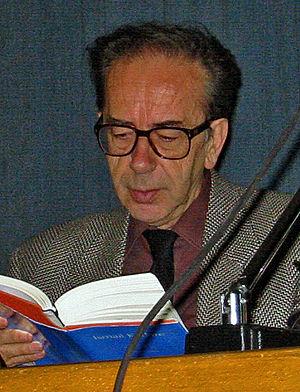
Le prix international Man-Booker est un prix littéraire bisannuel récompensant des écrivains de fiction.
La vendetta est définie par le Dictionnaire de l'Académie française comme un « mot emprunté de l’italien [signifiant] haine, hostilité qui existe dans le bassin méditerranéen et dans les Balkans entre deux familles, et qui cause souvent des meurtres. ».
Ismaïl Kadaré est un écrivain albanais, né le 28 janvier 1936 à Gjirokastër, dans le Sud de l'Albanie.